Flag of the United States

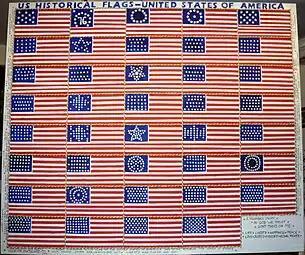
Oil painting depicting the 39 historical U.S. flags

In 1795, the number of stars and stripes was increased from 13 to 15 (to reflect the entry of Vermont and Kentucky as states of the Union). For a time the flag was not changed when subsequent states were admitted, probably because it was thought that this would cause too much clutter. It was the 15-star, 15-stripe flag that inspired Francis Scott Key to write "Defence of Fort M'Henry", later known as "The Star-Spangled Banner", which is now the American national anthem. The flag is currently on display in the exhibition "The Star-Spangled Banner: The Flag That Inspired the National Anthem" at the Smithsonian Institution National Museum of American History in a two-story display chamber that protects the flag while it is on view.